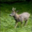
Label: deer